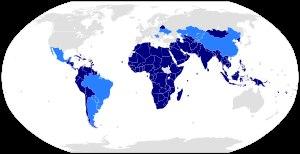
Cette page regroupe les régions et pays classés en fonction de leur produit intérieur brut, estimés en valeur nominale, en termes de parité de pouvoir d'achat, et ce en millions de dollars internationaux.